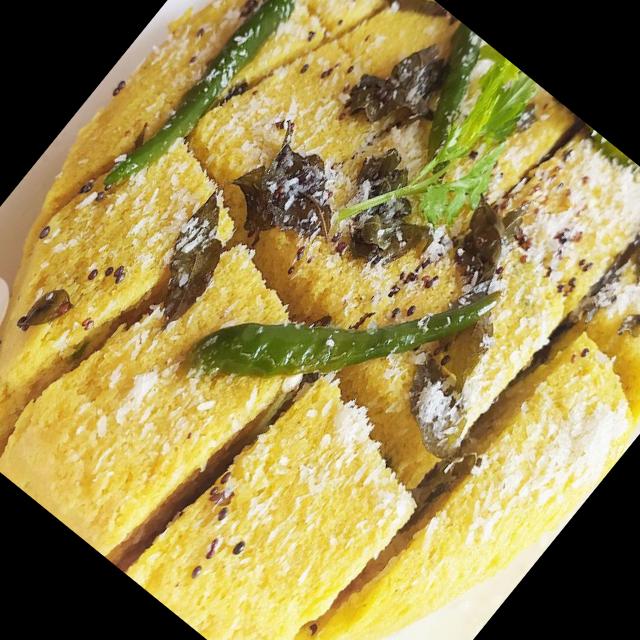
Dish: dhokla